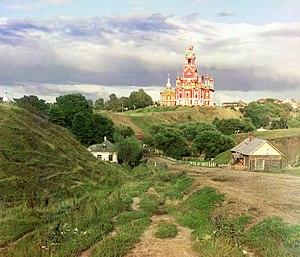
Collection des curiosités remarquables de l'Empire russe par Prokoudine-Gorski est une des premières collections au monde de photographies en couleurs. Elle constitue un patrimoine unique pour les peuples de l'ancien Empire russe et pour toute l'humanité. Son créateur est le célèbre inventeur russe Sergueï Prokoudine-Gorski. Mais il faut remarquer que l'exécution effective de nombreuses photos est due à ses collaborateurs.
Mojaïsk est une ville de l'oblast de Moscou, en Russie. Sa population s'élevait à 30 595 habitants en 2014.